Tereza Valentová

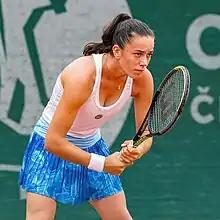
Valentová in 2022

Tereza Valentová (born 20 February 2007) is a Czech professional tennis player. She has career-high WTA rankings of No. 92 in singles and No. 241 in doubles.